Electoral history of Richard Lugar

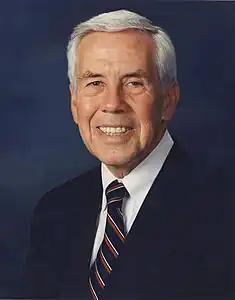
Senator Richard Lugar (R-IN)

Electoral history of Richard Lugar, United States Senator from Indiana (1977–2013), 44th Mayor of Indianapolis (1968–1976), Chairman of the Senate Committees on Foreign Relations (1985–1987, 2003–2007), Agriculture (1995–2001, 2001) and a candidate for the 1996 Republican presidential nomination.